WM P80

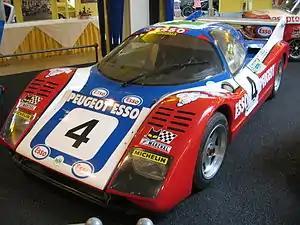
Front

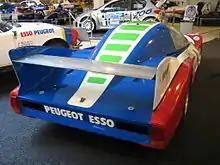
Rear

The Welter-Meunier P80 is a sports prototype race car, designed, developed and built by French racing team Welter Racing, for sports car racing, specifically the 24 Hours of Le Mans, between 1980 and 1982. It was powered by a twin-turbocharged Peugeot PRV V6 engine, producing , which drove the rear wheels through a 5-speed ZF manual transmission. The bodywork is constructed out of Kevlar epoxy and carbon fiber.